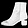
Label: Ankle boot